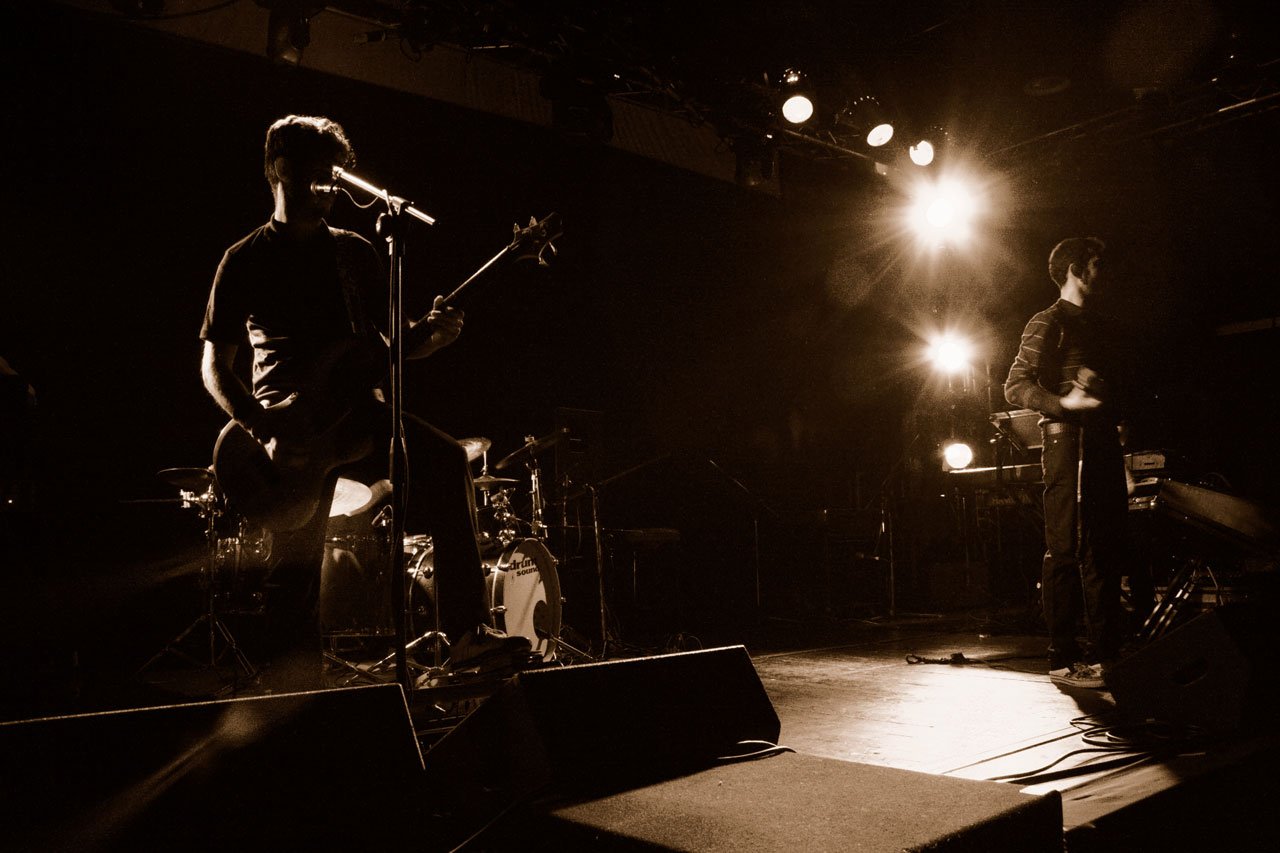
rock, music, light, guitar, concert, singer, microphone, mic, darkness, musician, black, sing, performance art, stage, performance, guitarist, drums, drummer, singers, entertainment, melody, performing arts, vocal